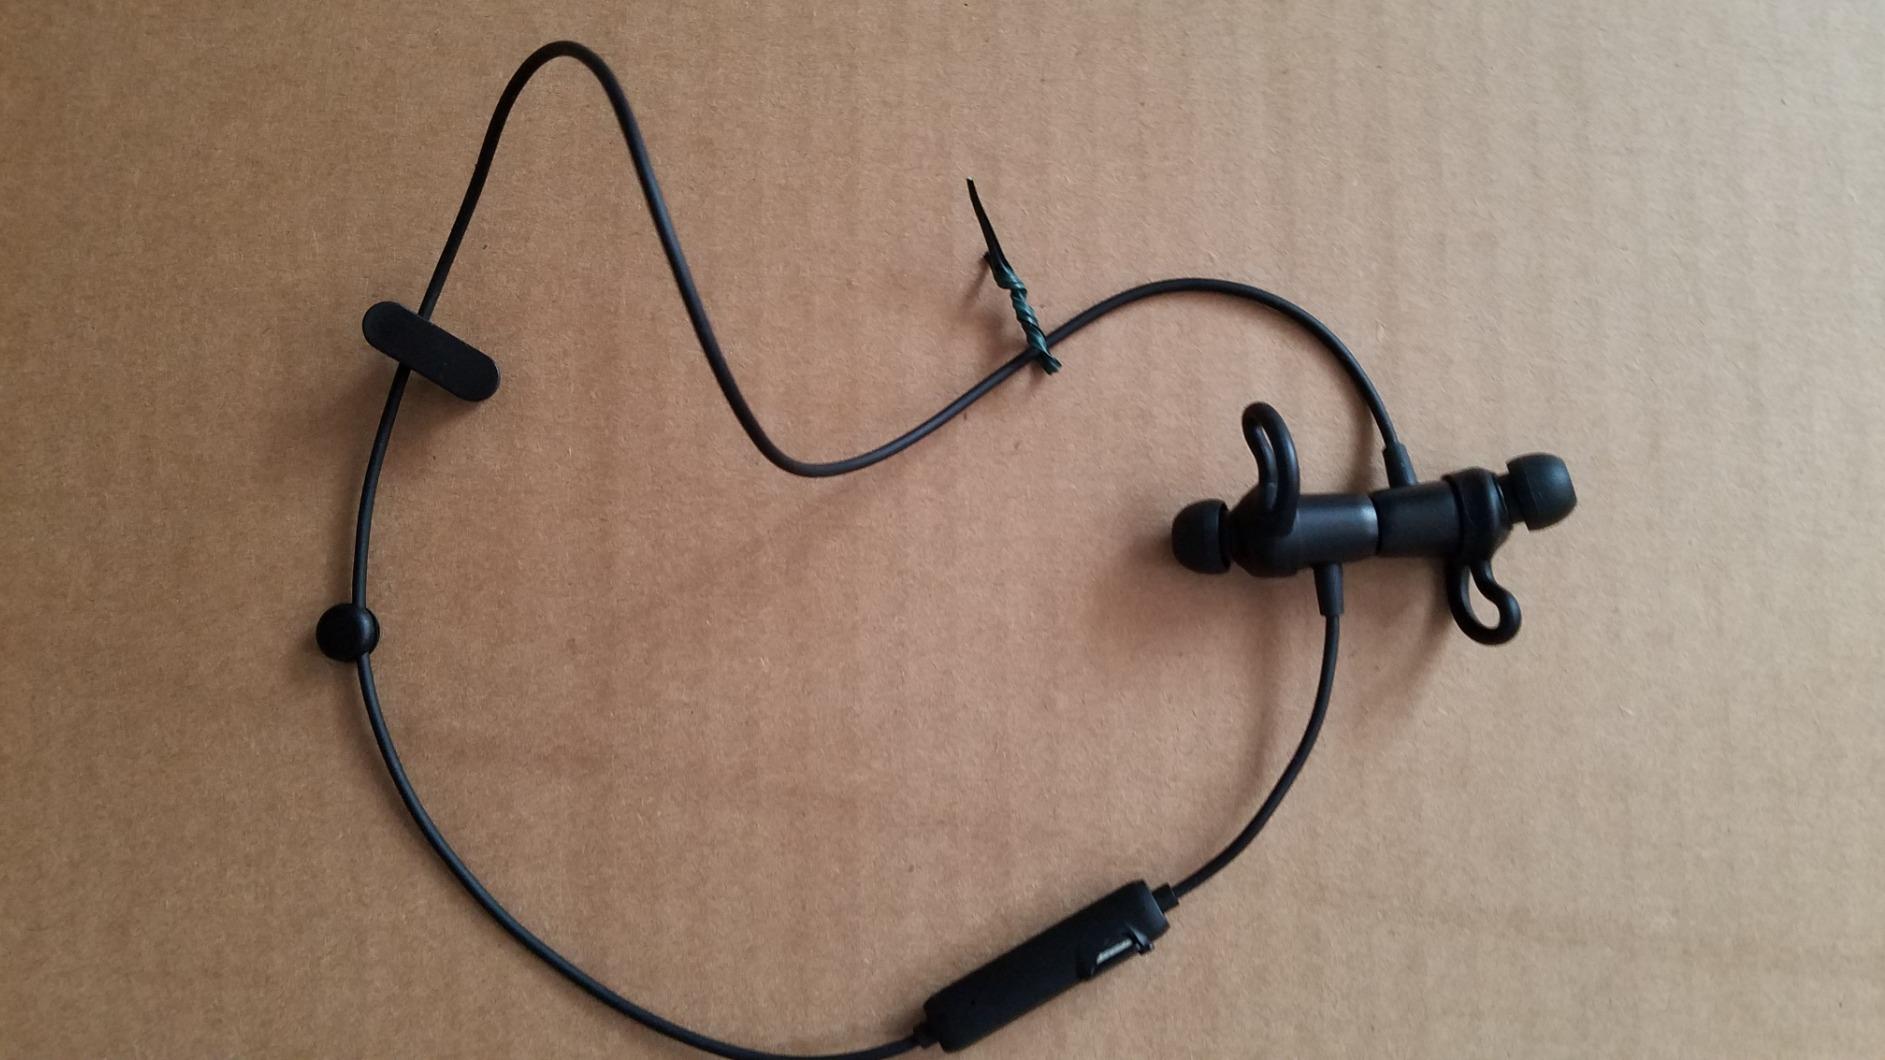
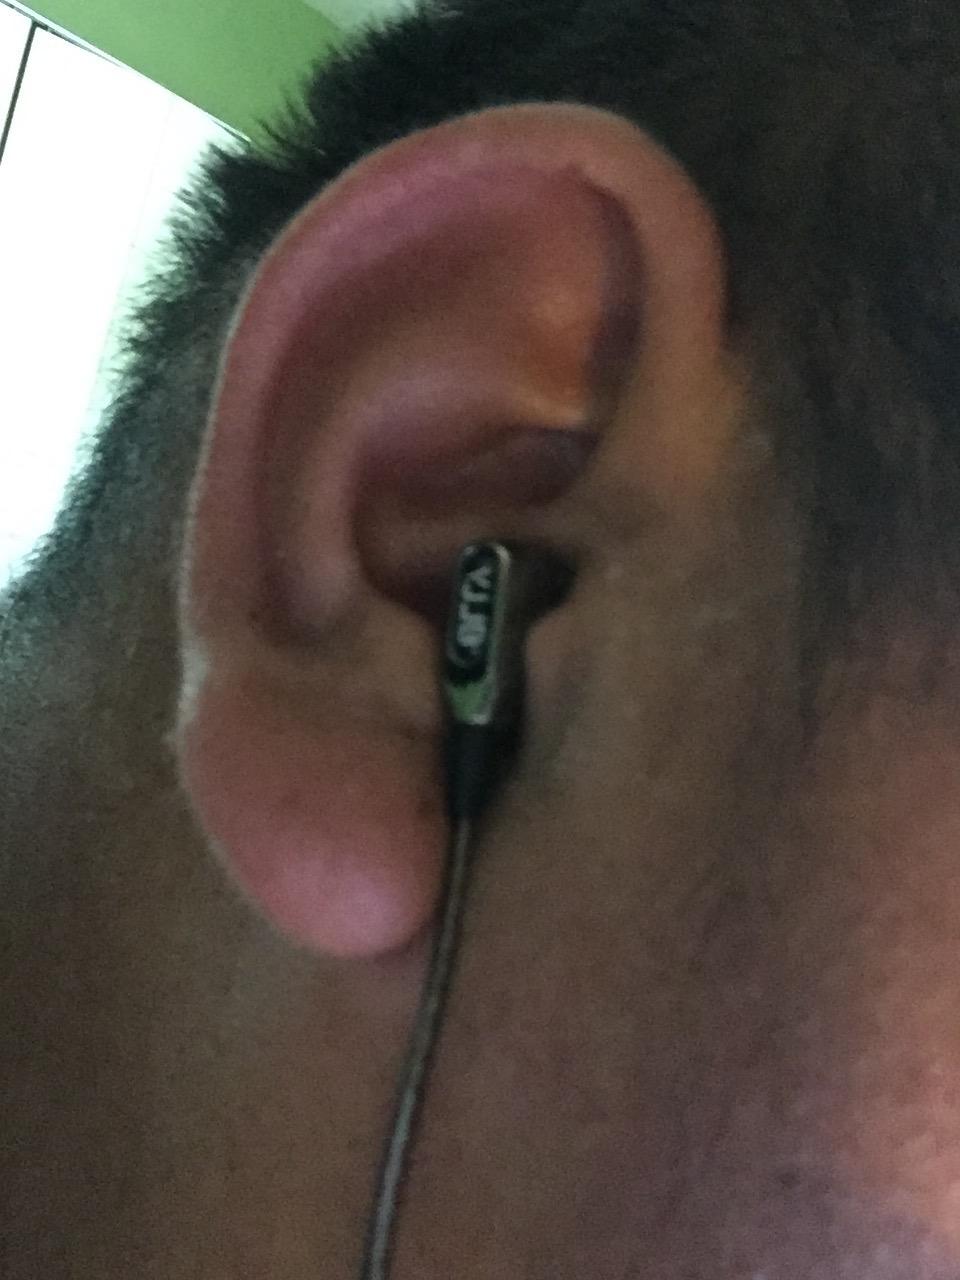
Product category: headphones
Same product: no